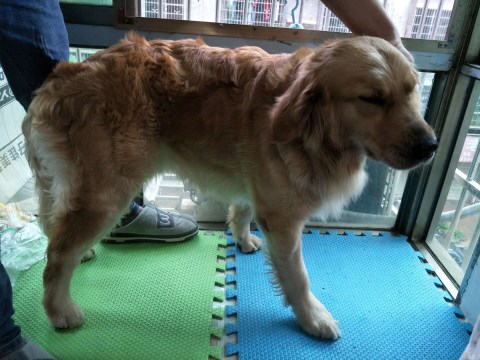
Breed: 5355-n000126-golden_retriever